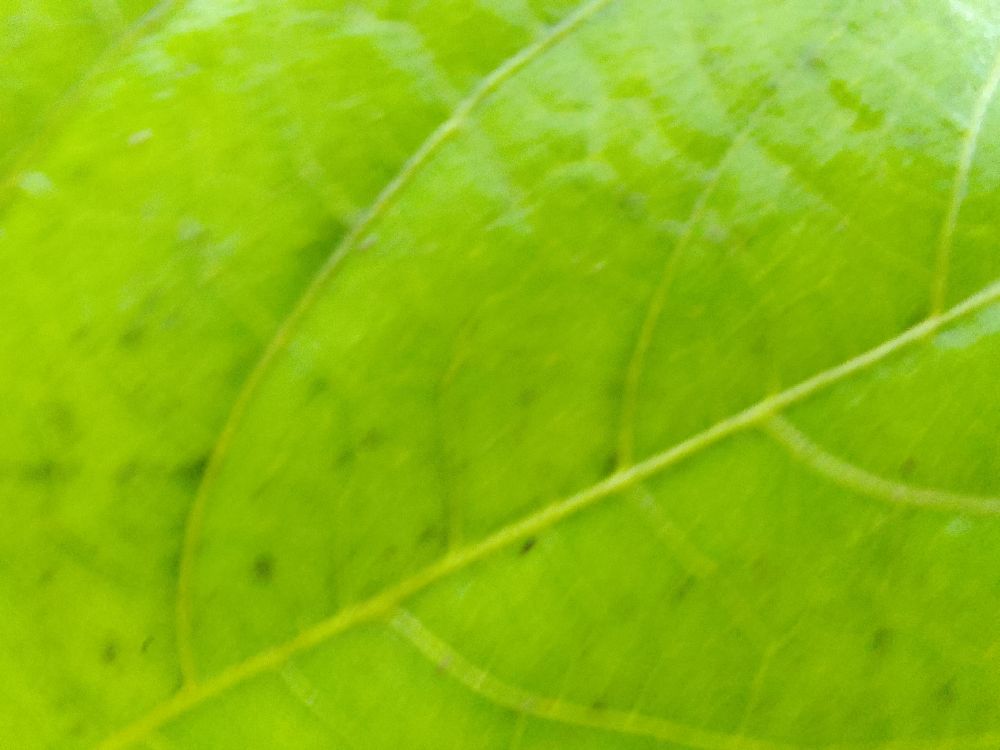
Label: healthy